Je ne sais pas pourquoi

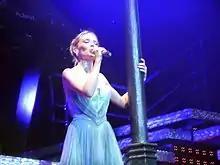
Minogue performing "Je ne sais pas pourquoi" during (2005).

"Made in Heaven" was released as the single's B-side and also was written and produced by Stock, Aitken and Waterman. It was a new song which was not included on the album "Kylie" and an extended remix was also included on the 12" single. A promotional video was produced for "Made in Heaven" which was first issued on the Stock Aitken Waterman hits compilation, "The Hit Factory Volume 3" and later on the "Greatest Hits 87–92" compilation.